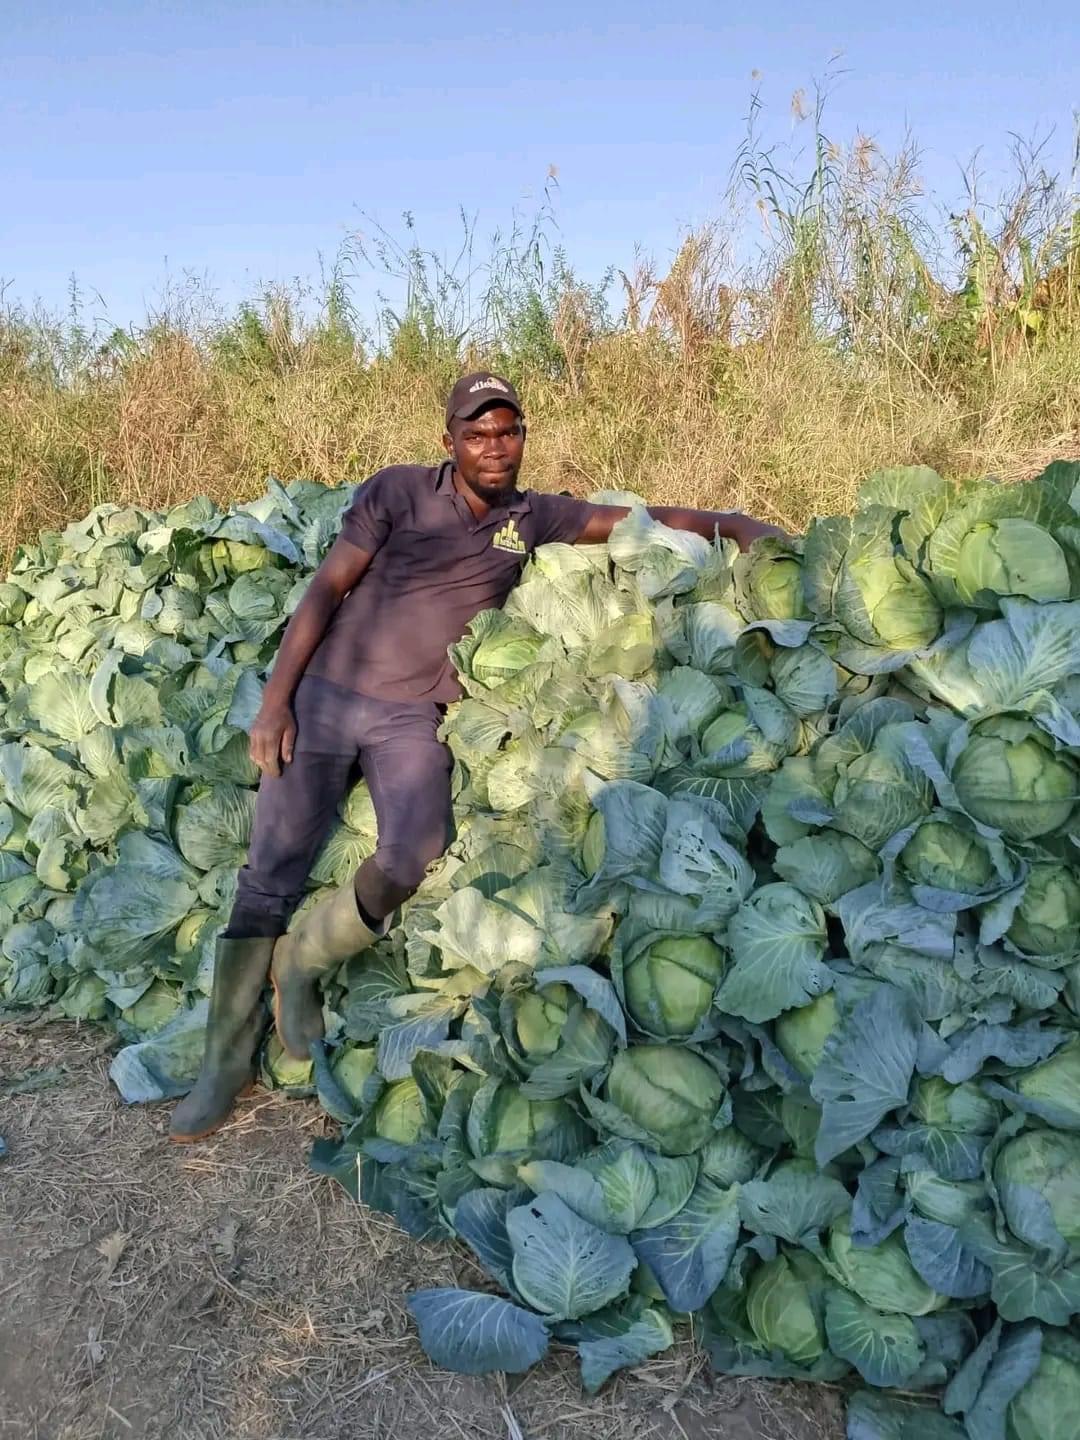
Mfanyabiashara mwanaume aliyevalia tisheti na kofia akiwa ameegemea bidhaa zake aina ya kabeji, alizotoka kuzivuna huku pembezoni mwa bidhaa hizo kukiwa kimezungukwa na kichaka kilichoathiriwa na jua.